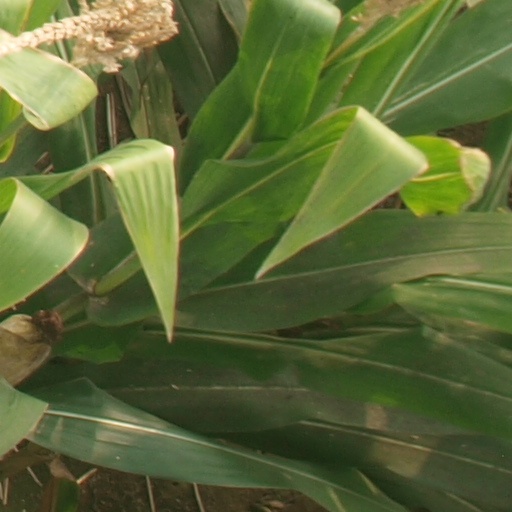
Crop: maize; corn